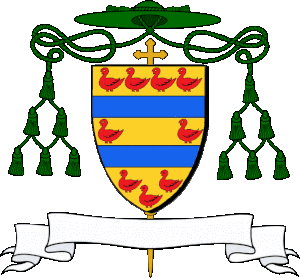
D'or à deux fasces d'azur, à l'orle de neuf merlettes de gueules